Antifungal protein family

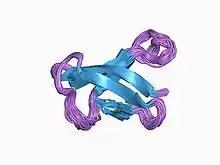
solution structure of the antifungal protein from aspergillus giganteus. evidence for disulphide configurational isomerism

The antifungal protein family is a protein family, with members sharing a structure consisting of five antiparallel beta strands which are highly twisted creating a beta barrel stabilised by four internal disulphide bridges. A cationic site adjacent to a hydrophobic stretch on the protein surface may constitute a phospholipid binding site.